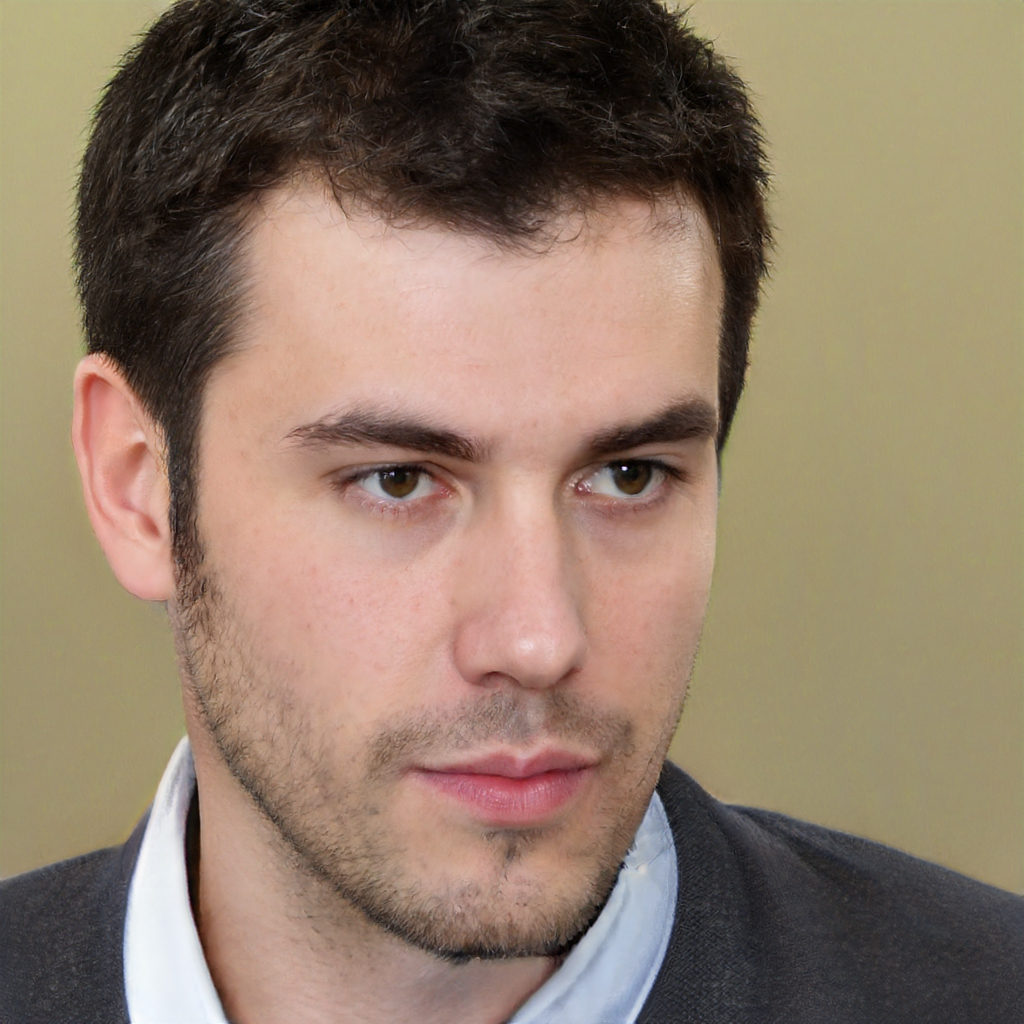
Label: No Watermark